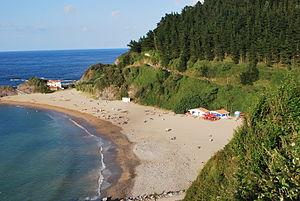
Plage de Saturraran partagée entre les communes d'Ondarroa et Mutriku (Biscaye).